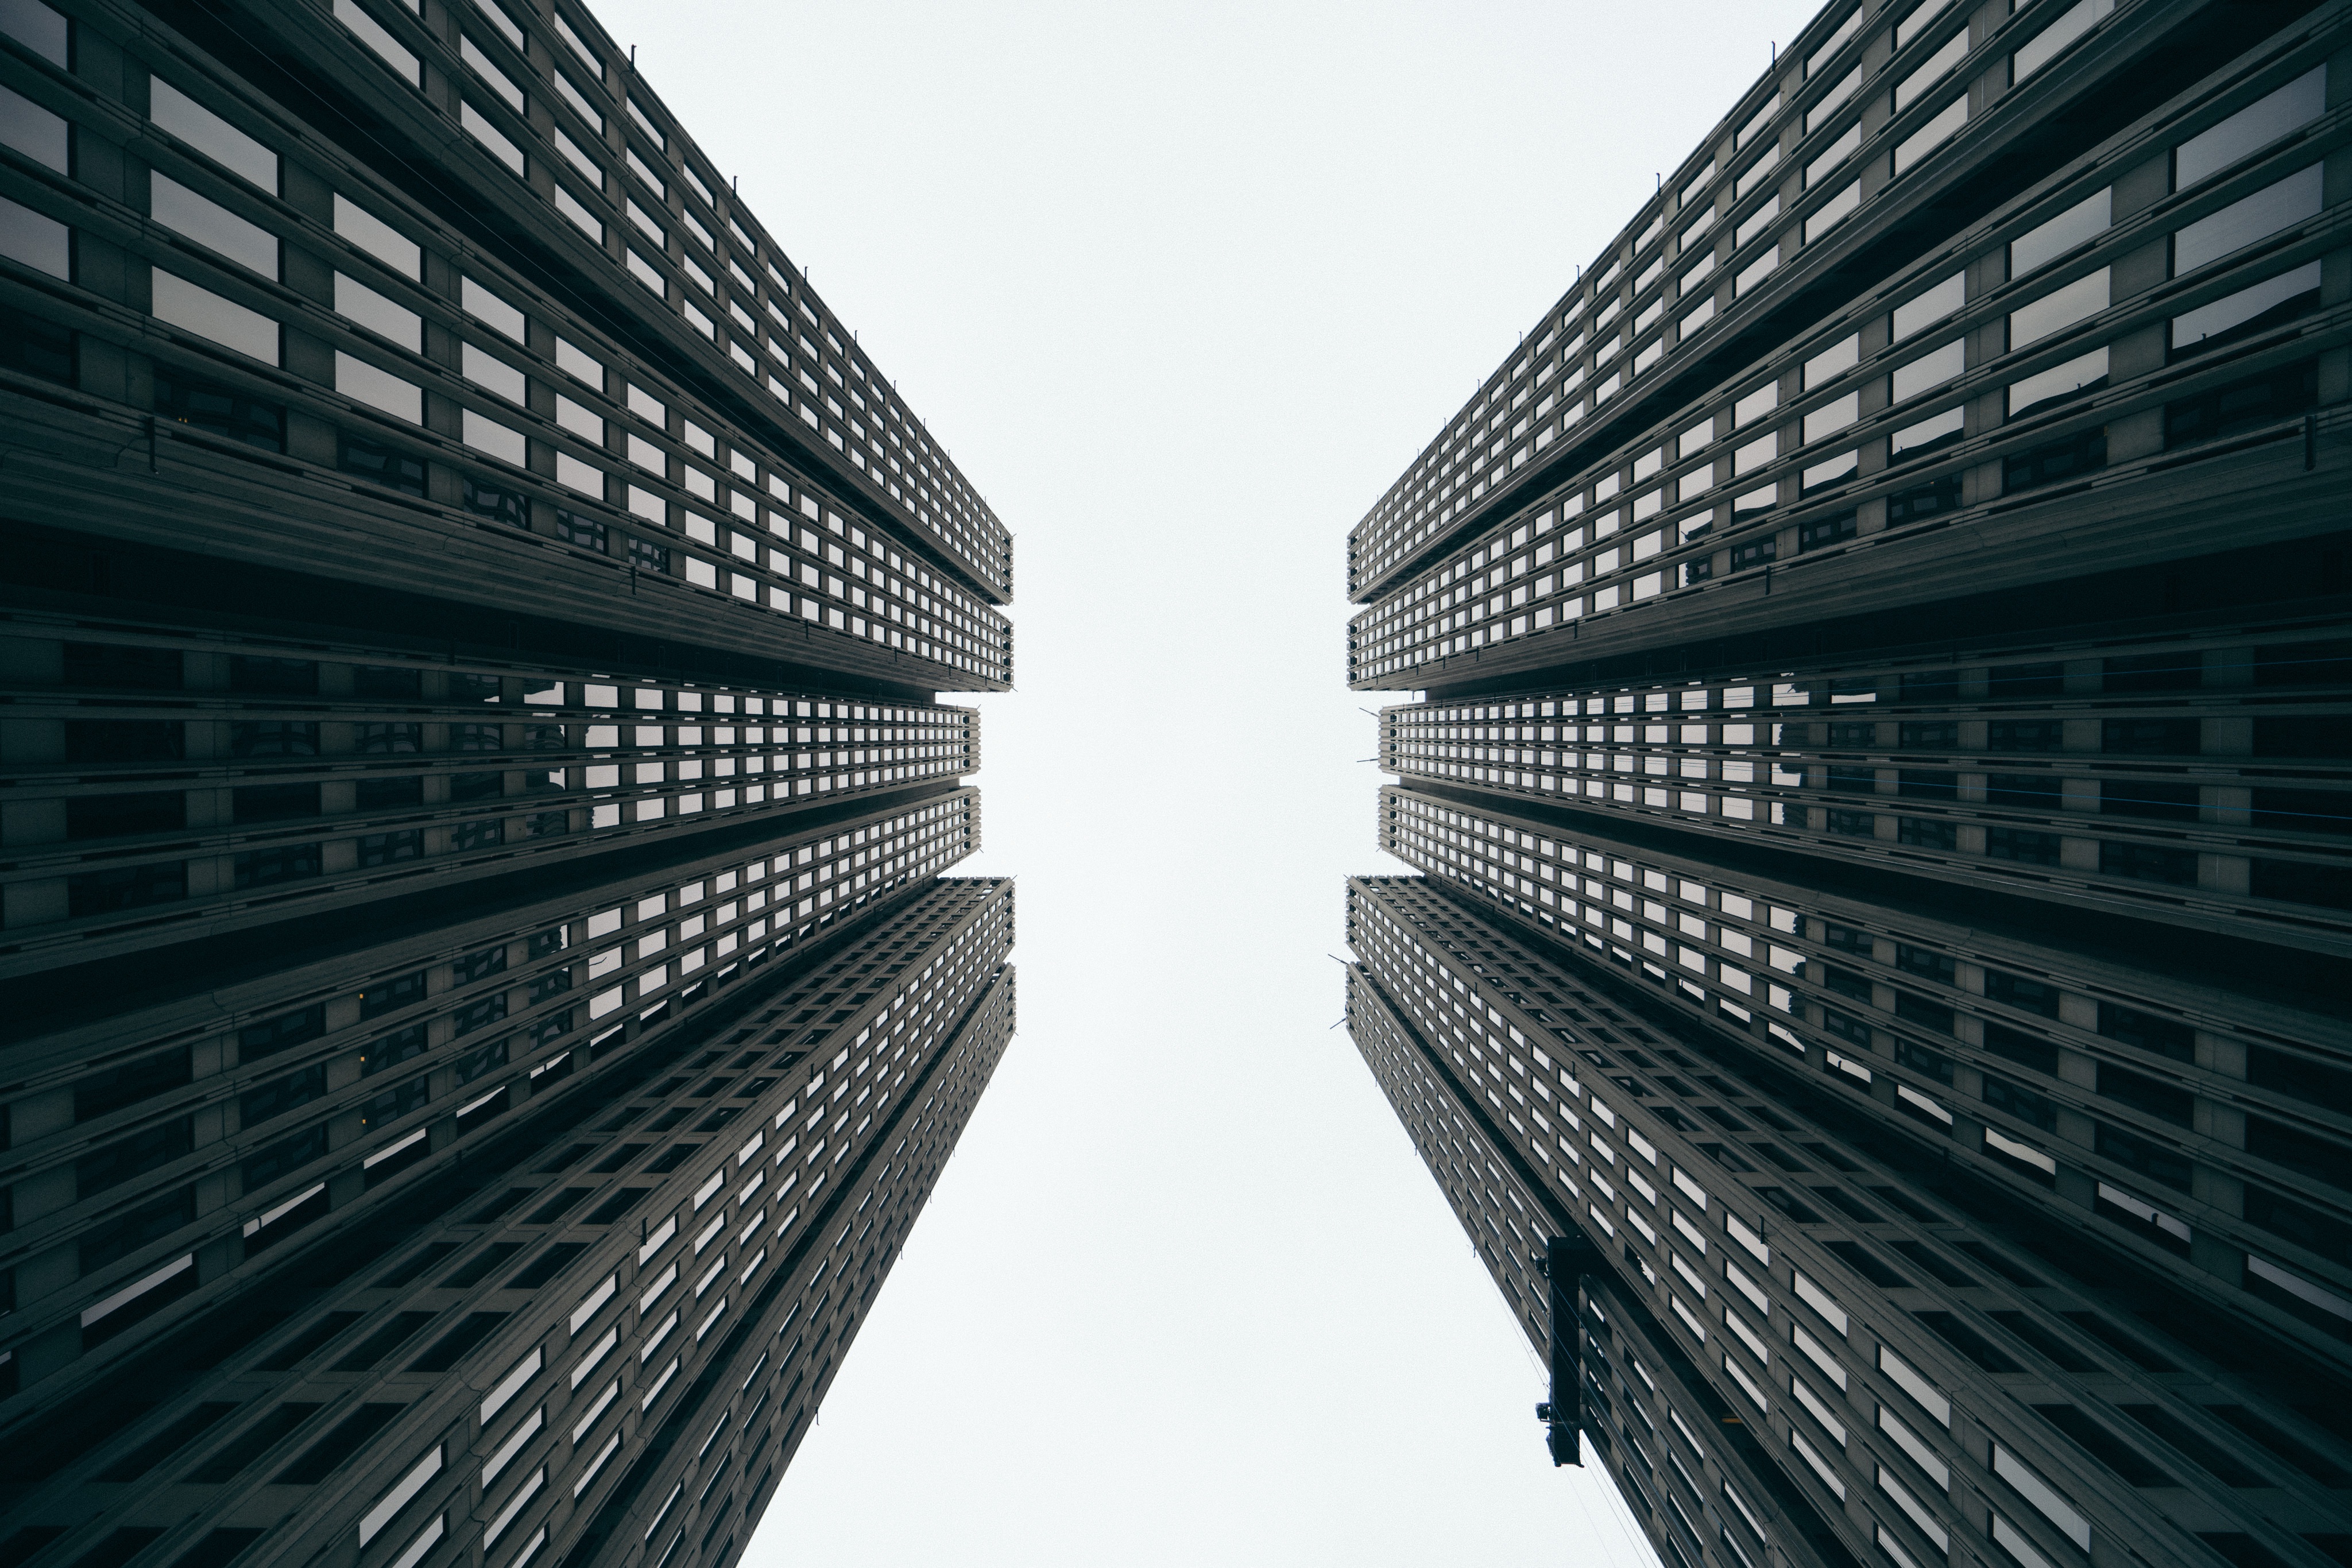
black and white, architecture, window, building, skyscraper, line, facade, monochrome, tower block, symmetry, headquarters, metropolis, monochrome photography, window covering